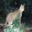
Label: cat